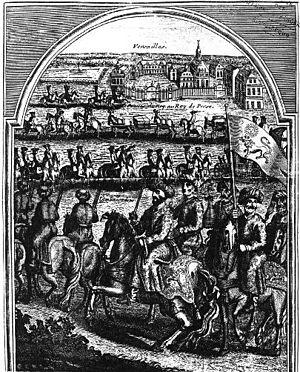
1715 est une année commune commençant un mardi.